UCLA Bruins baseball

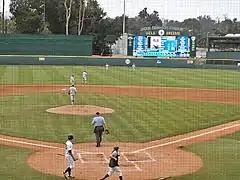
UCLA Bruins playing at the L.A. Regional at Jackie Robinson Stadium on June 1, 2013

Following a 39–17 regular season record and third-place finish in the Pac-12, UCLA was selected to host a regional in the 2013 NCAA tournament. In it, UCLA defeated Cal Poly, San Diego, and San Diego State to advance to the Super Regional. In the Fullerton Super Regional, UCLA defeated top ranked Cal State Fullerton, 5–3 (in extra innings) and 3–0, advance to the College World Series for the third time in four seasons.